Jacob Matijevic

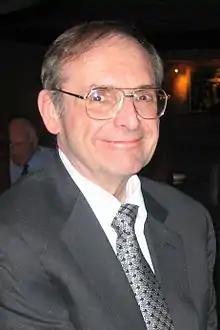

Jacob (Richard) Matijevic, also known as "Jake" Matijevic, (3 November 1947 – 20 August 2012) was an American NASA engineer of Croatian origin who worked on Mars Exploration Rovers. Dr. Matijevic was involved in developing the ""Sojourner"", ""Spirit"", ""Opportunity"" and ""Curiosity"" rovers. For his contributions to the rover projects, NASA named several landmarks on the planet Mars (including ""Matijevic Hill"" and ""Jake Matijevic"" rock) after him.